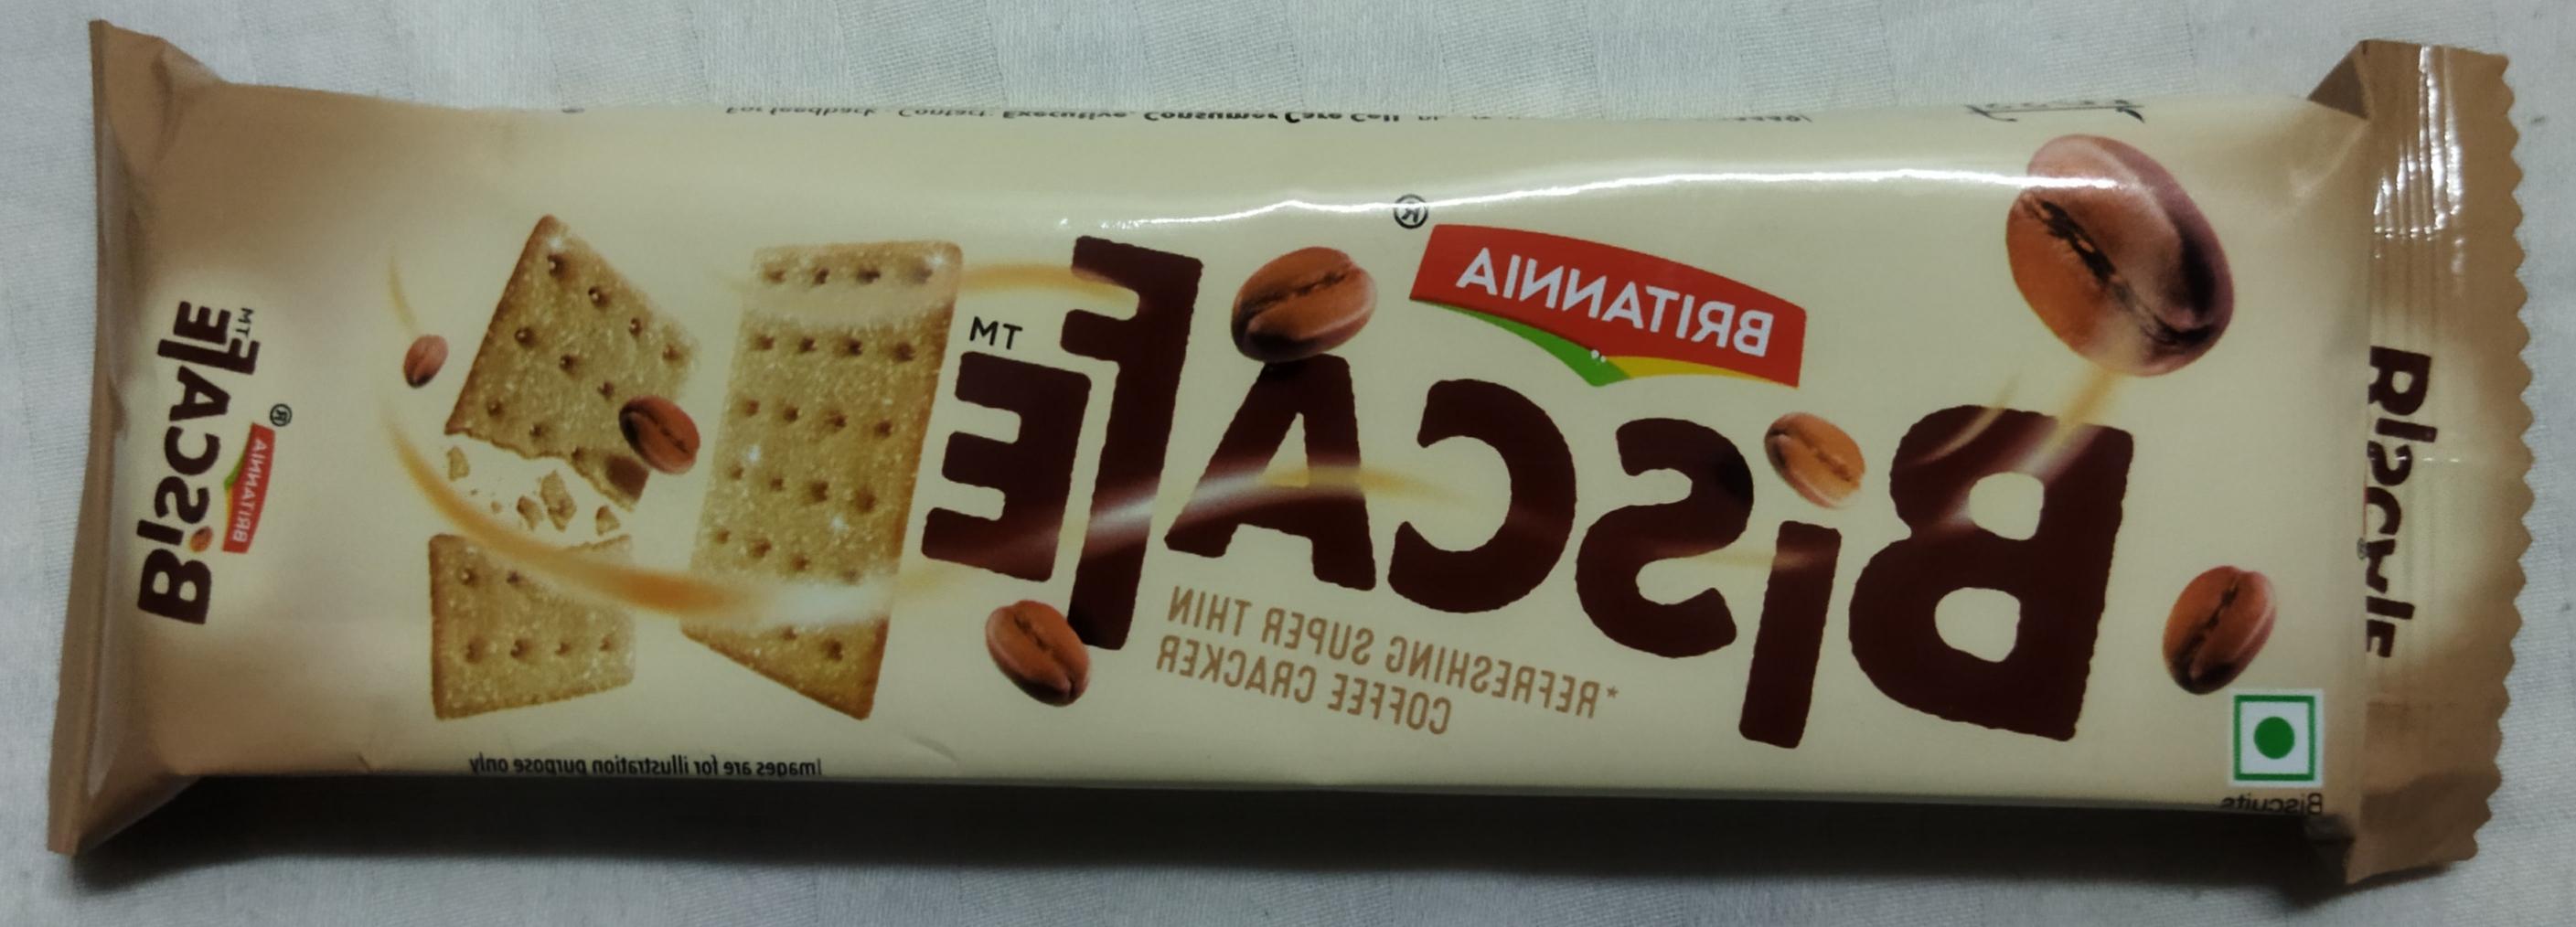
Label: plastics